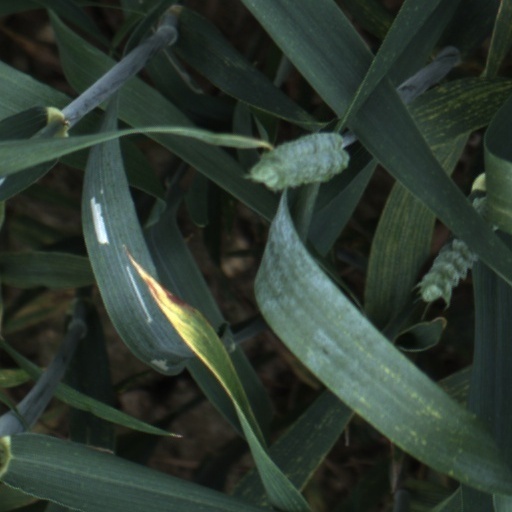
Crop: wheat